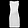
Label: Dress